Cornett Archeological Site

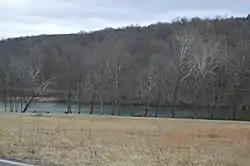
Overview of the site

The Cornett Archeological Site (44WY1) is a prehistoric and historic Native American site in Wythe County, Virginia. The site is located on a terrace above the north bank of the New River, about outside Austinville. It is a village site, which was occupied during the Late Woodland period, and offers evidence of significantly earlier occupation. The village had a well-defined plaza area, and may have been surrounded by a palisade. Formal excavations of the site have recovered pottery sherds, stone tools, and ceramic and metal trade items. The site has also been subjected to excavations by local collectors.